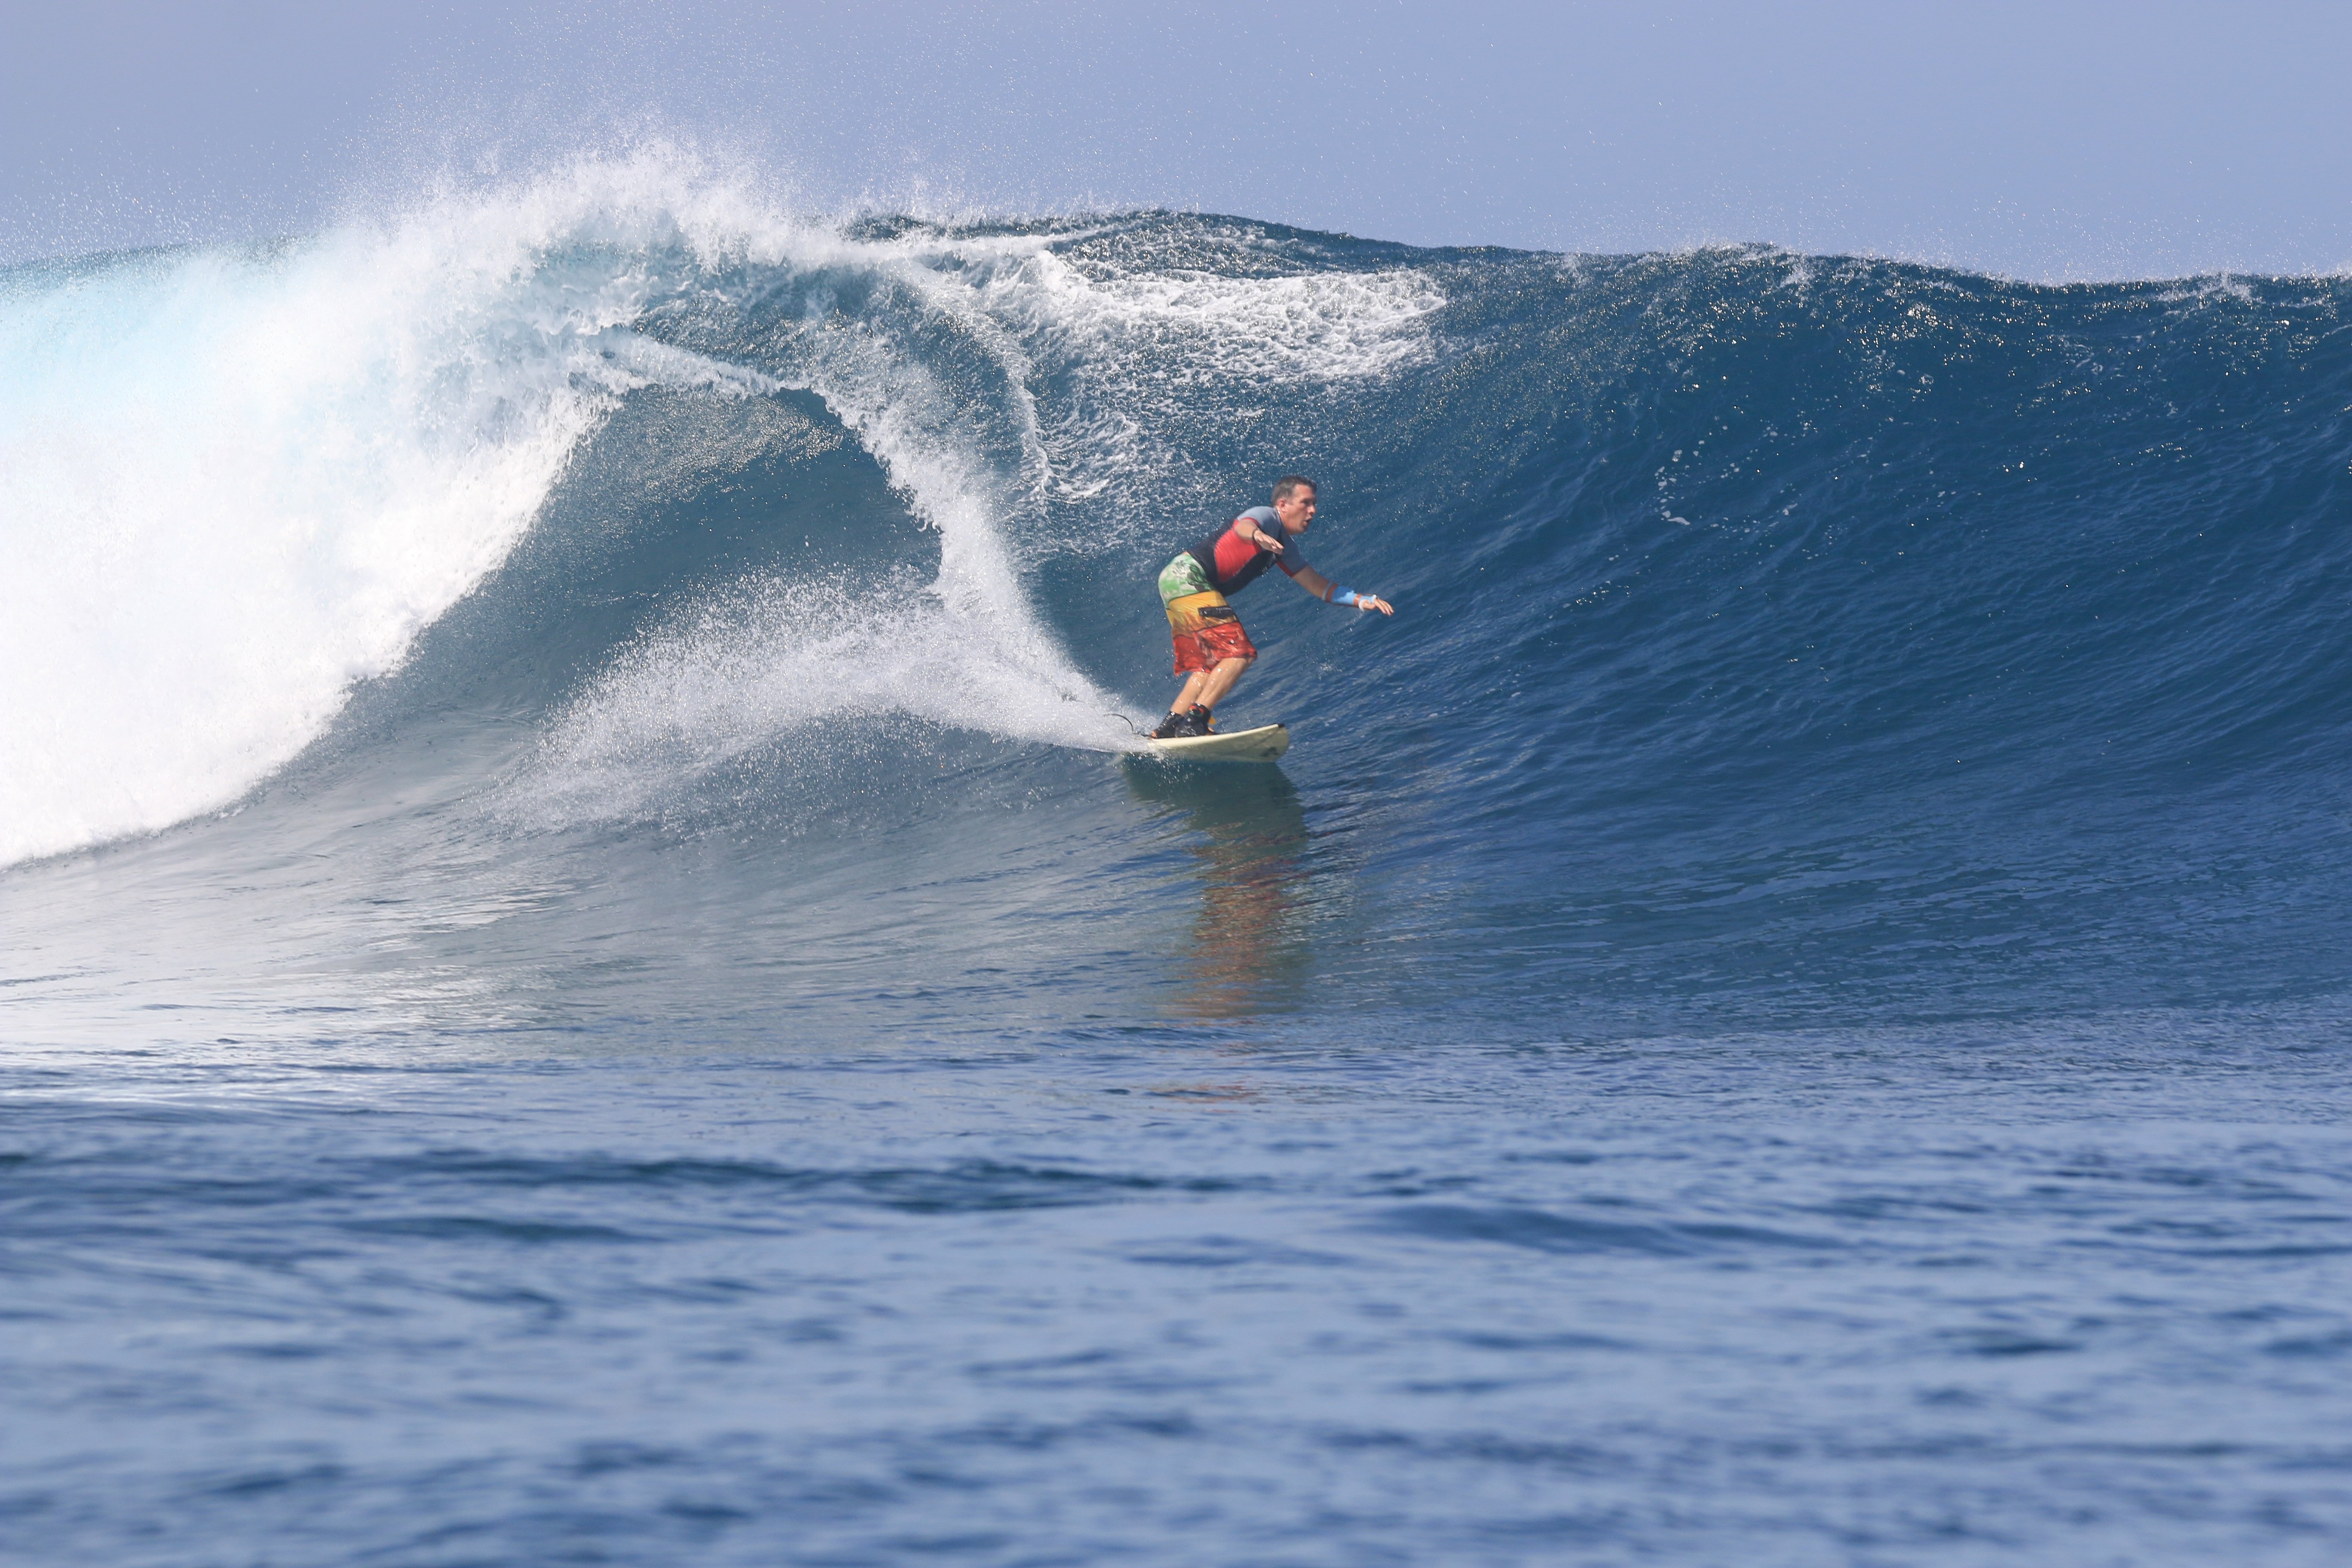
man, sea, water, ocean, wave, summer, surfer, surf, surfing, tropical, surfboard, extreme sport, reef, outdoors, fun, happy, sports, indonesia, water sport, mentawais, wind wave, boardsport, surfing equipment and supplies, surface water sports, individual sports